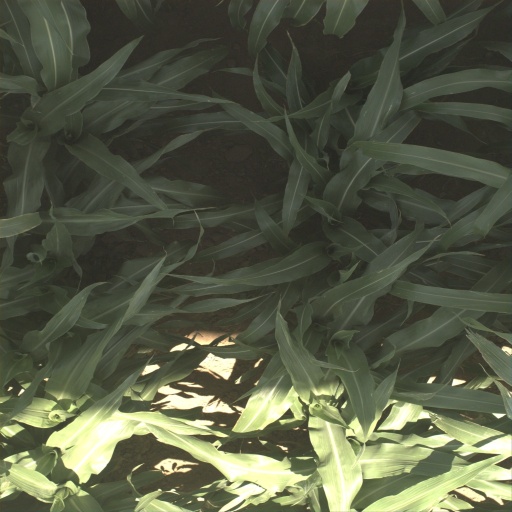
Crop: sorghum